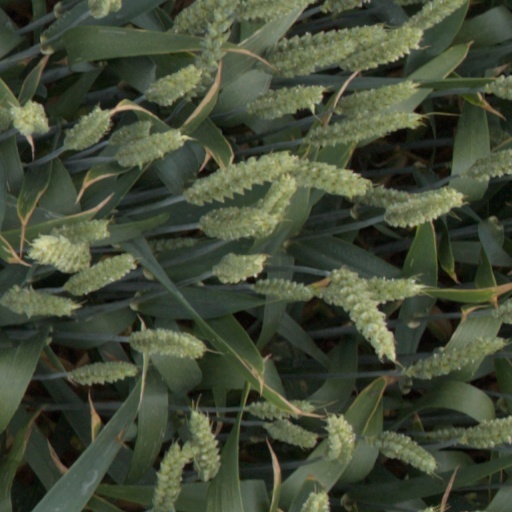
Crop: wheat